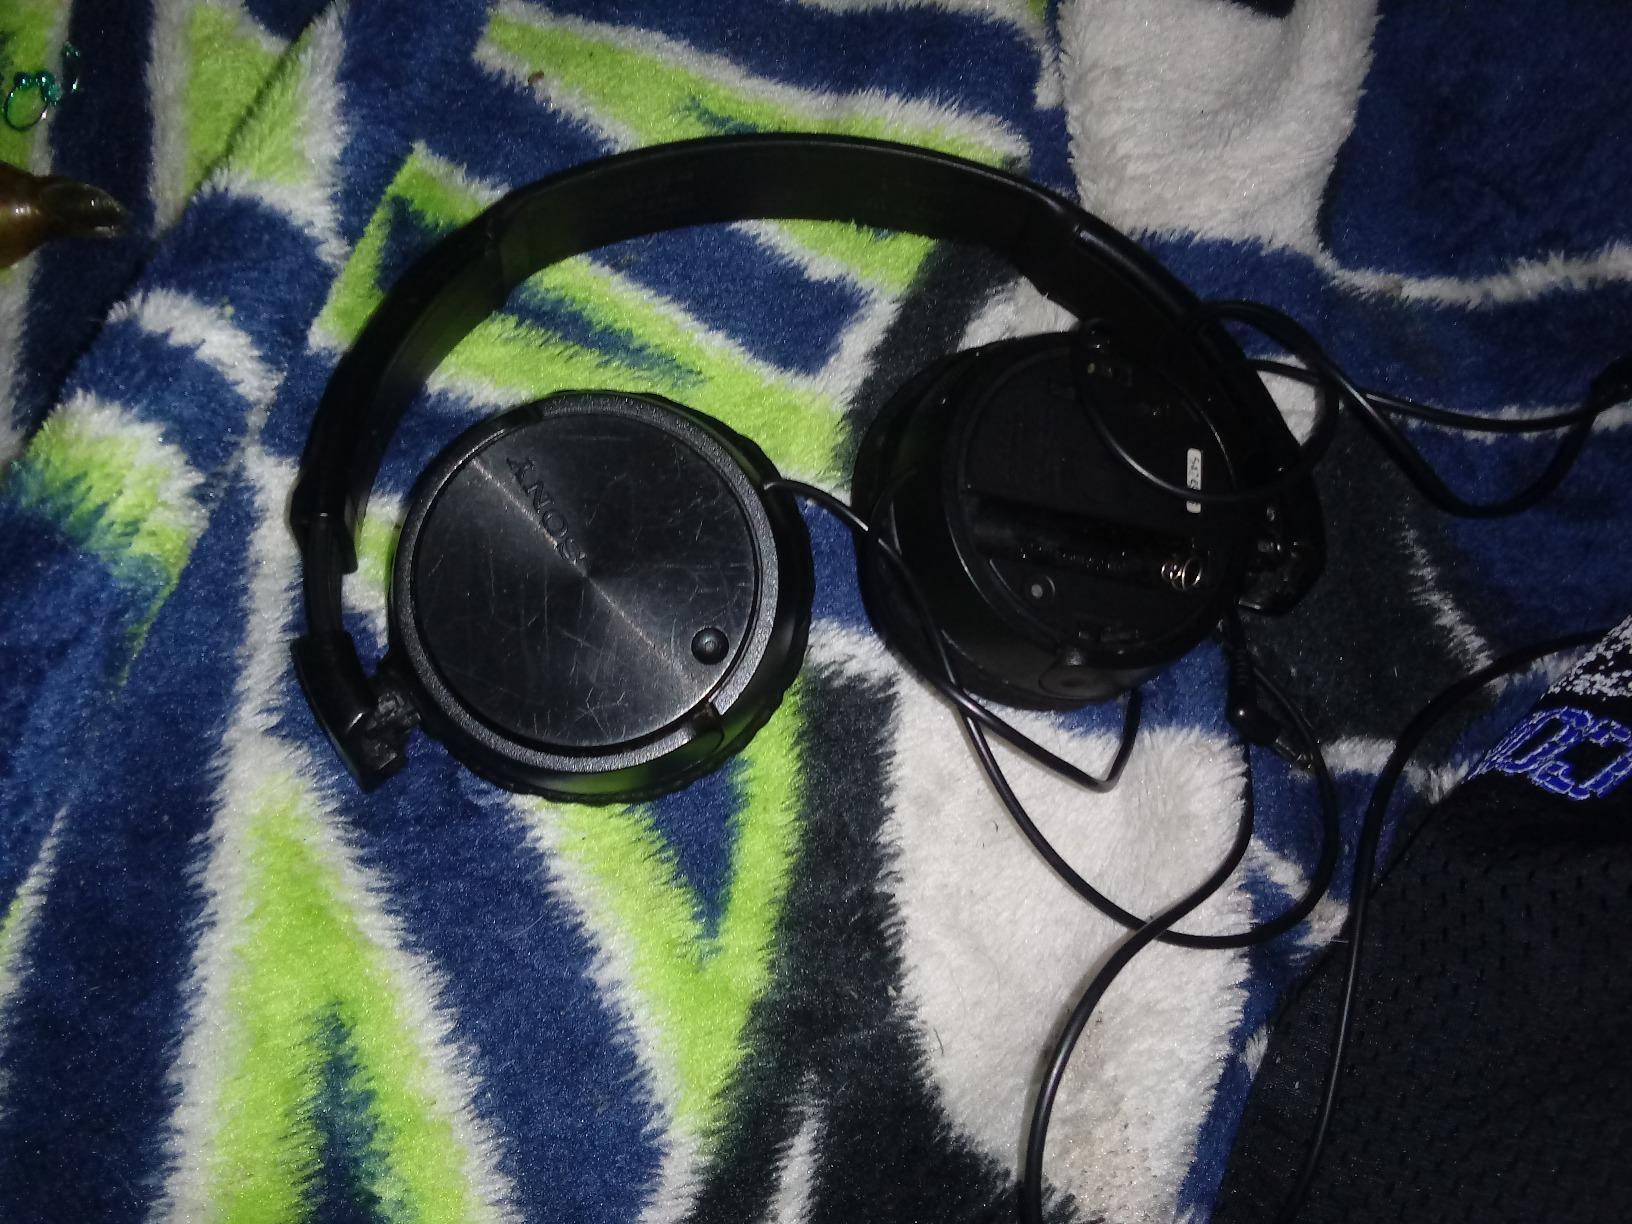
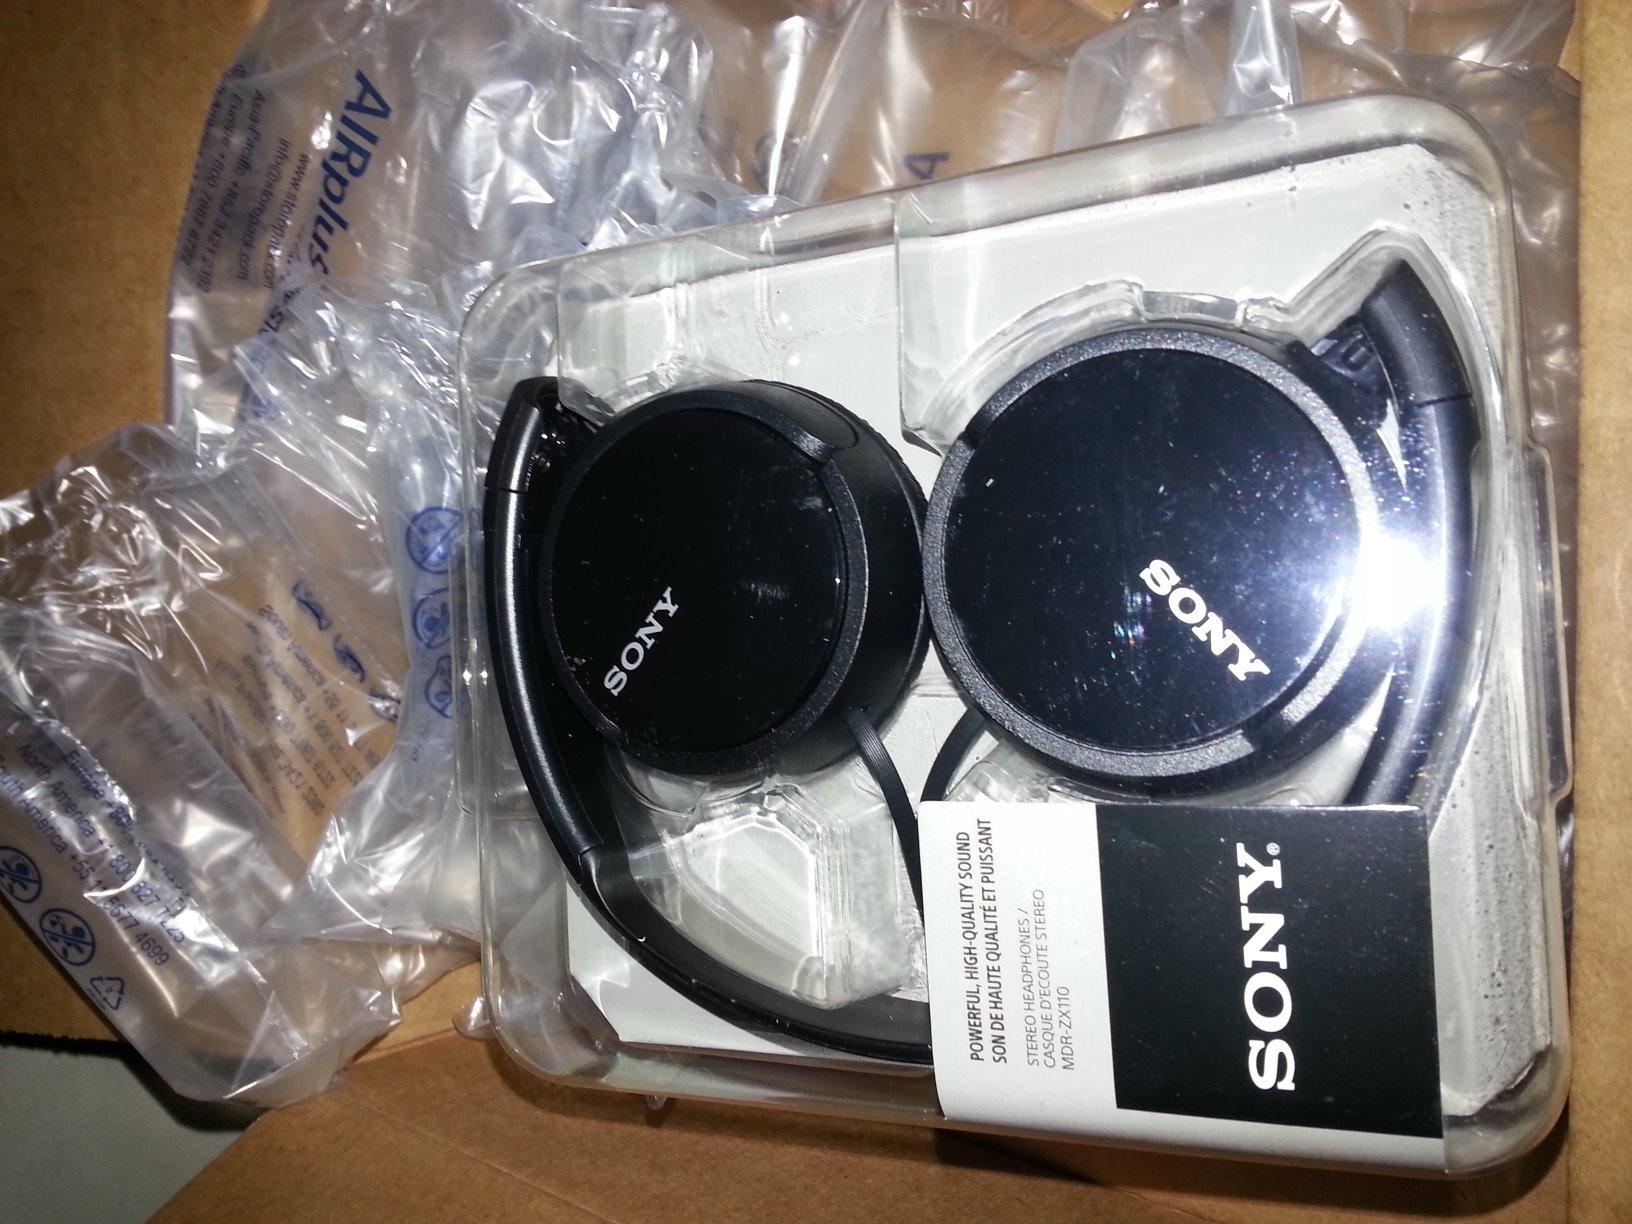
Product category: headphones
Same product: yes